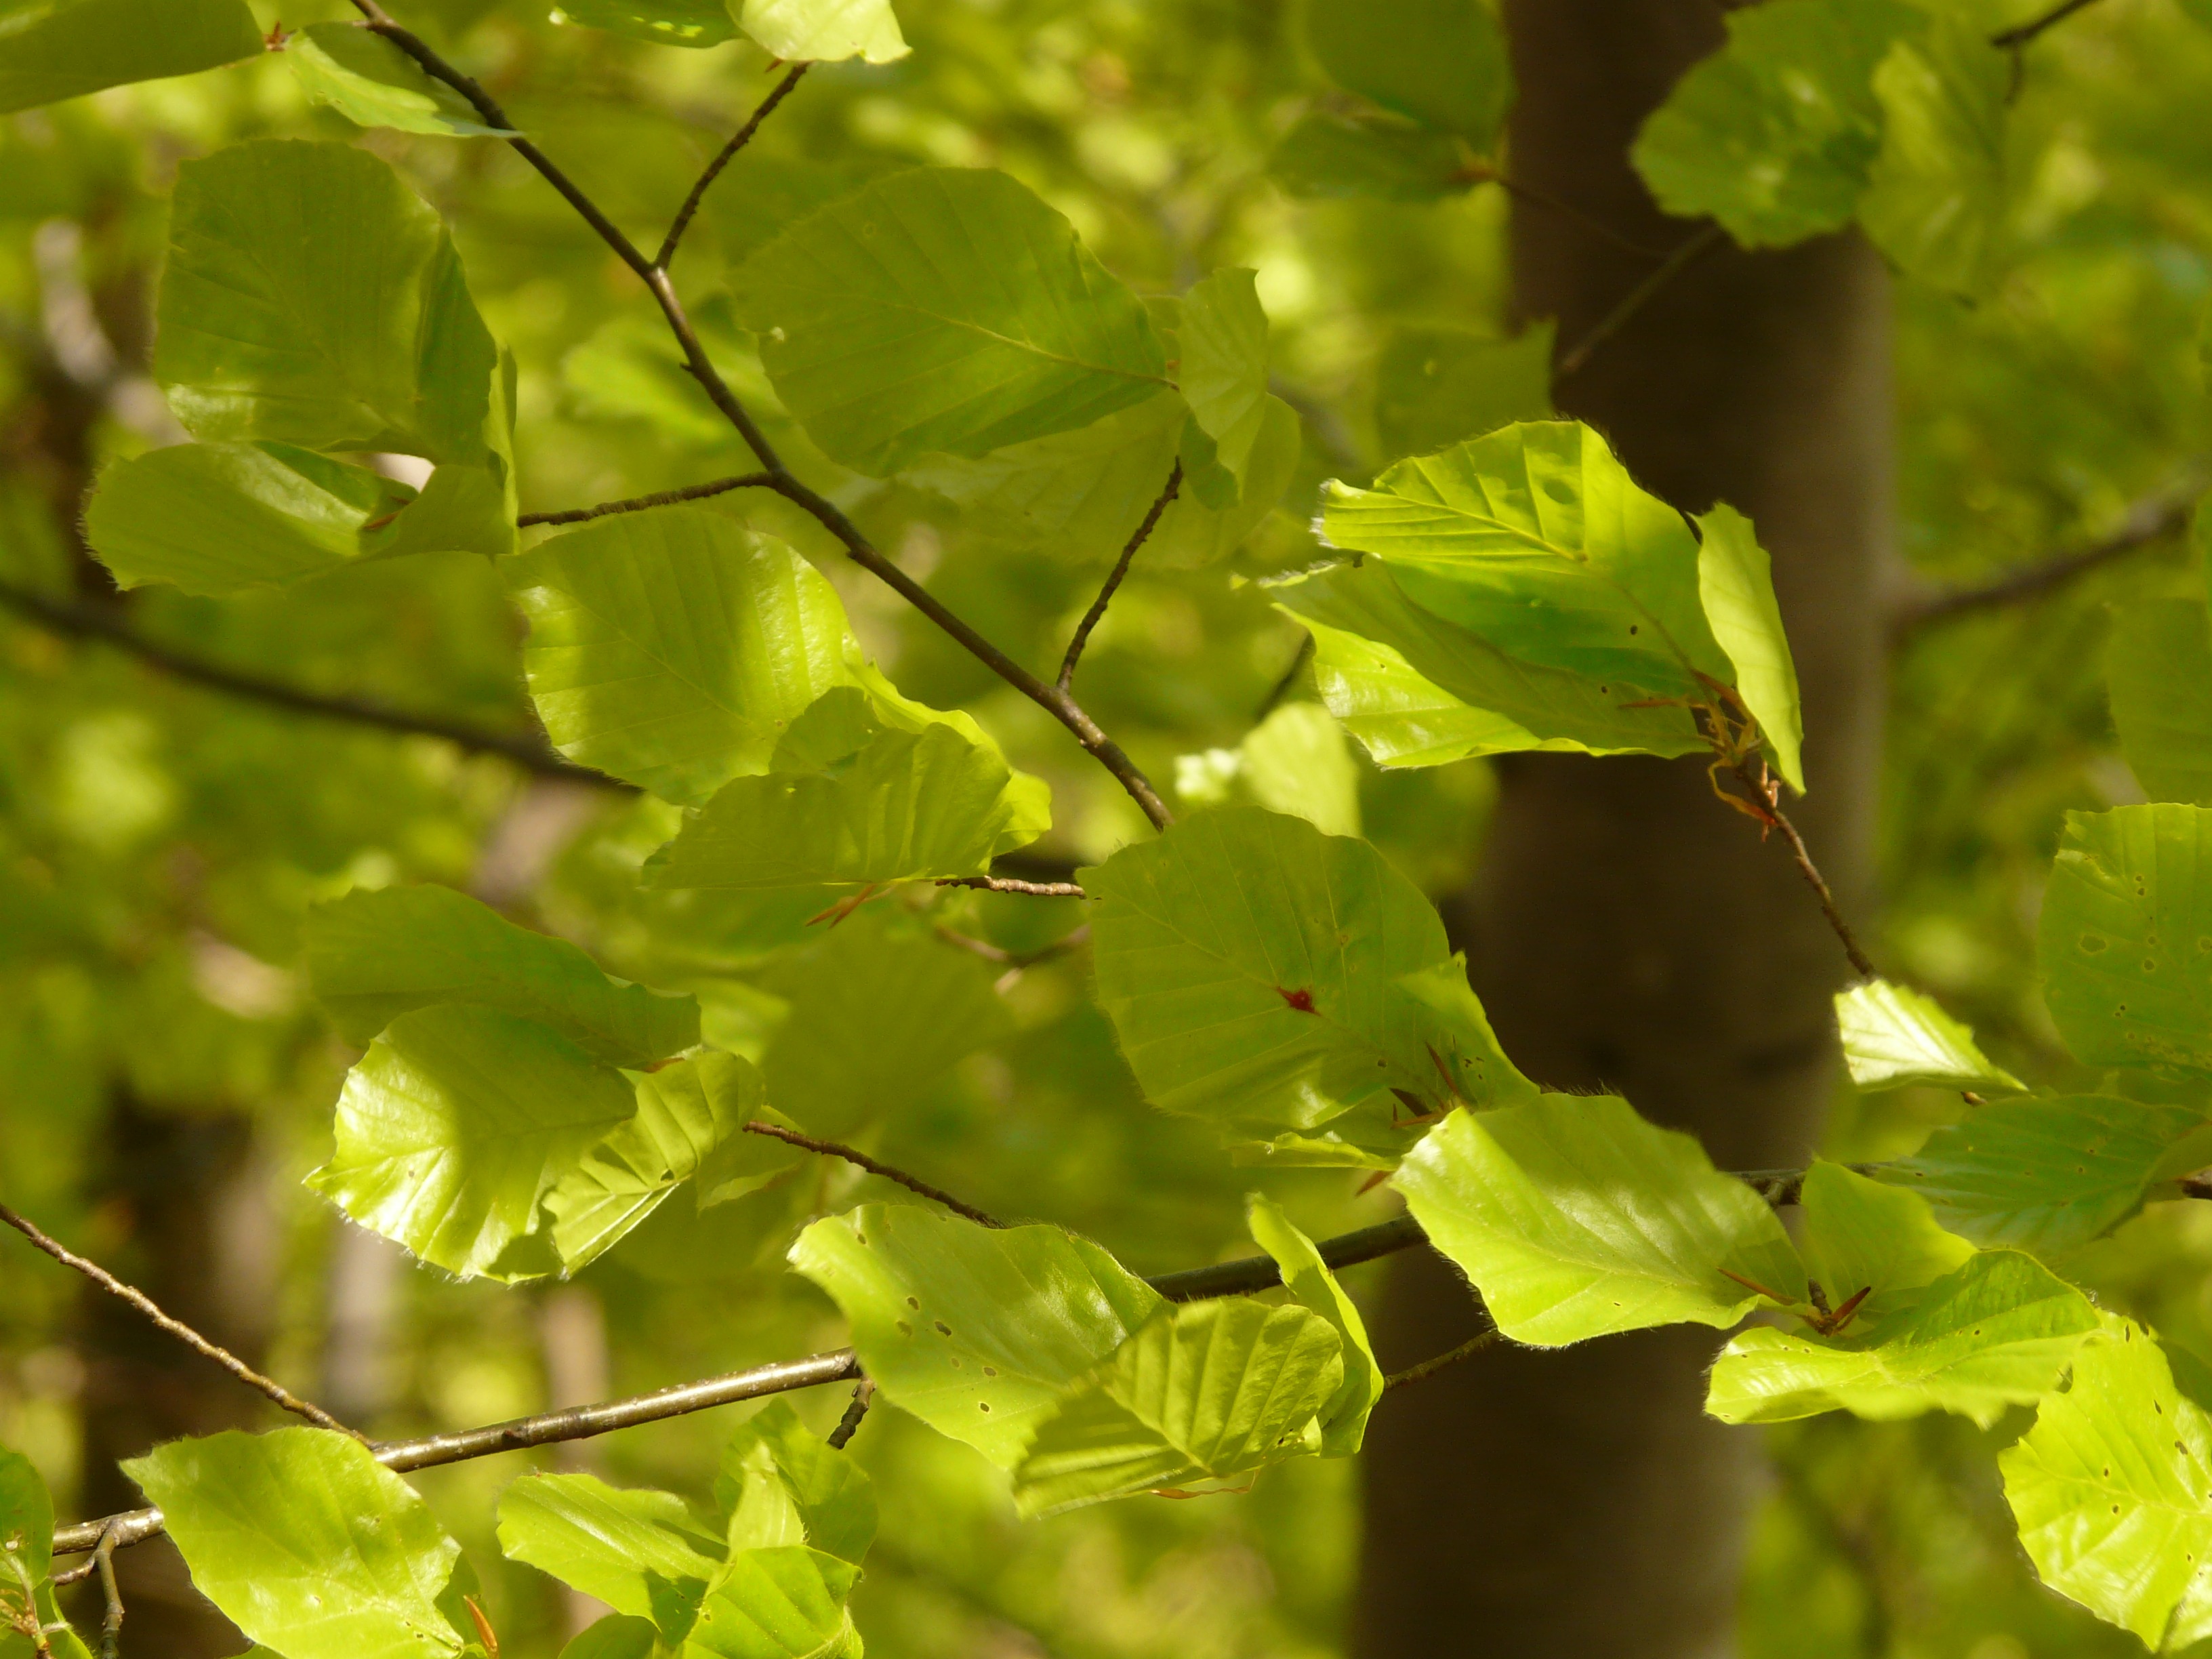
tree, nature, forest, branch, light, growth, plant, sunlight, leaf, flower, green, produce, autumn, botany, flora, trees, deciduous, beech, flowering plant, fagus sylvatica, maidenhair tree, beech leaves, fagus, plant stem, woody plant, land plant